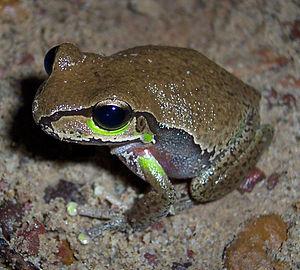
Ranoidea citropa est une espèce d'amphibiens de la famille des Pelodryadidae.